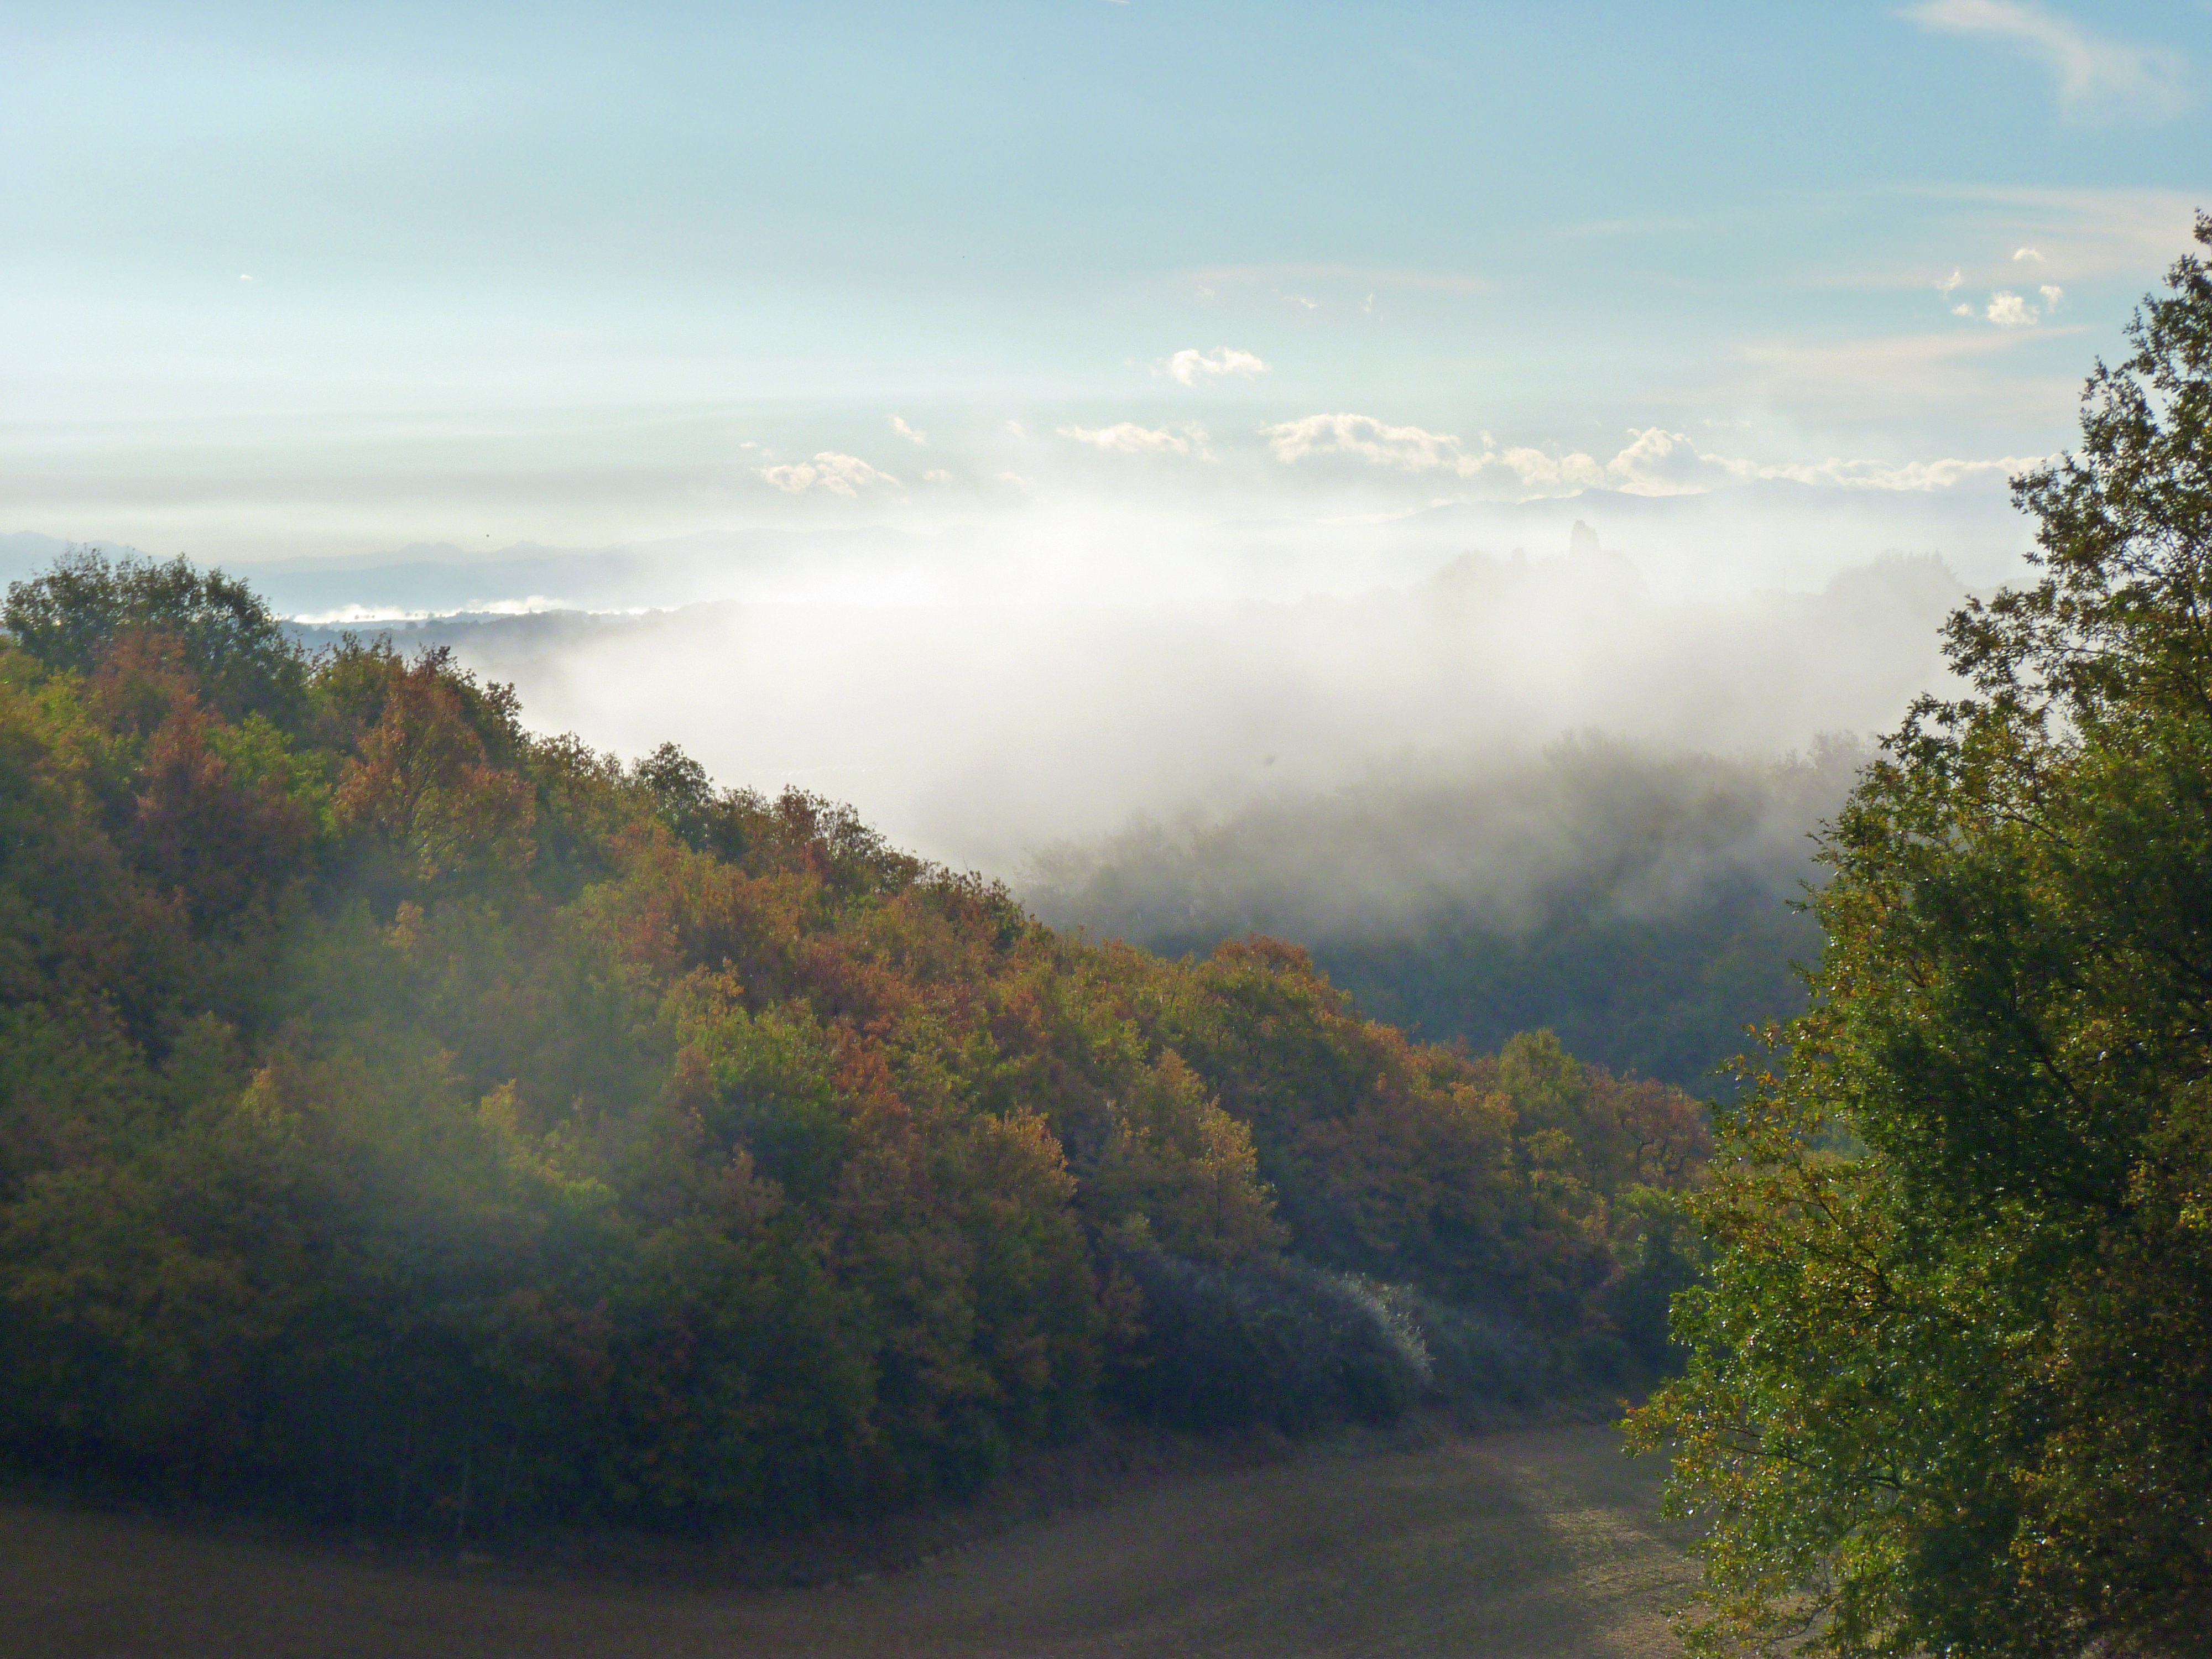
landscape, tree, nature, forest, wilderness, mountain, cloud, mist, field, sunlight, morning, leaf, fall, hill, lake, dawn, river, valley, mountain range, reflection, autumn, reservoir, habitat, loch, morning mist, early in the morning, rural area, landform, meteorological phenomenon, natural environment, geographical feature, atmospheric phenomenon, mountainous landforms